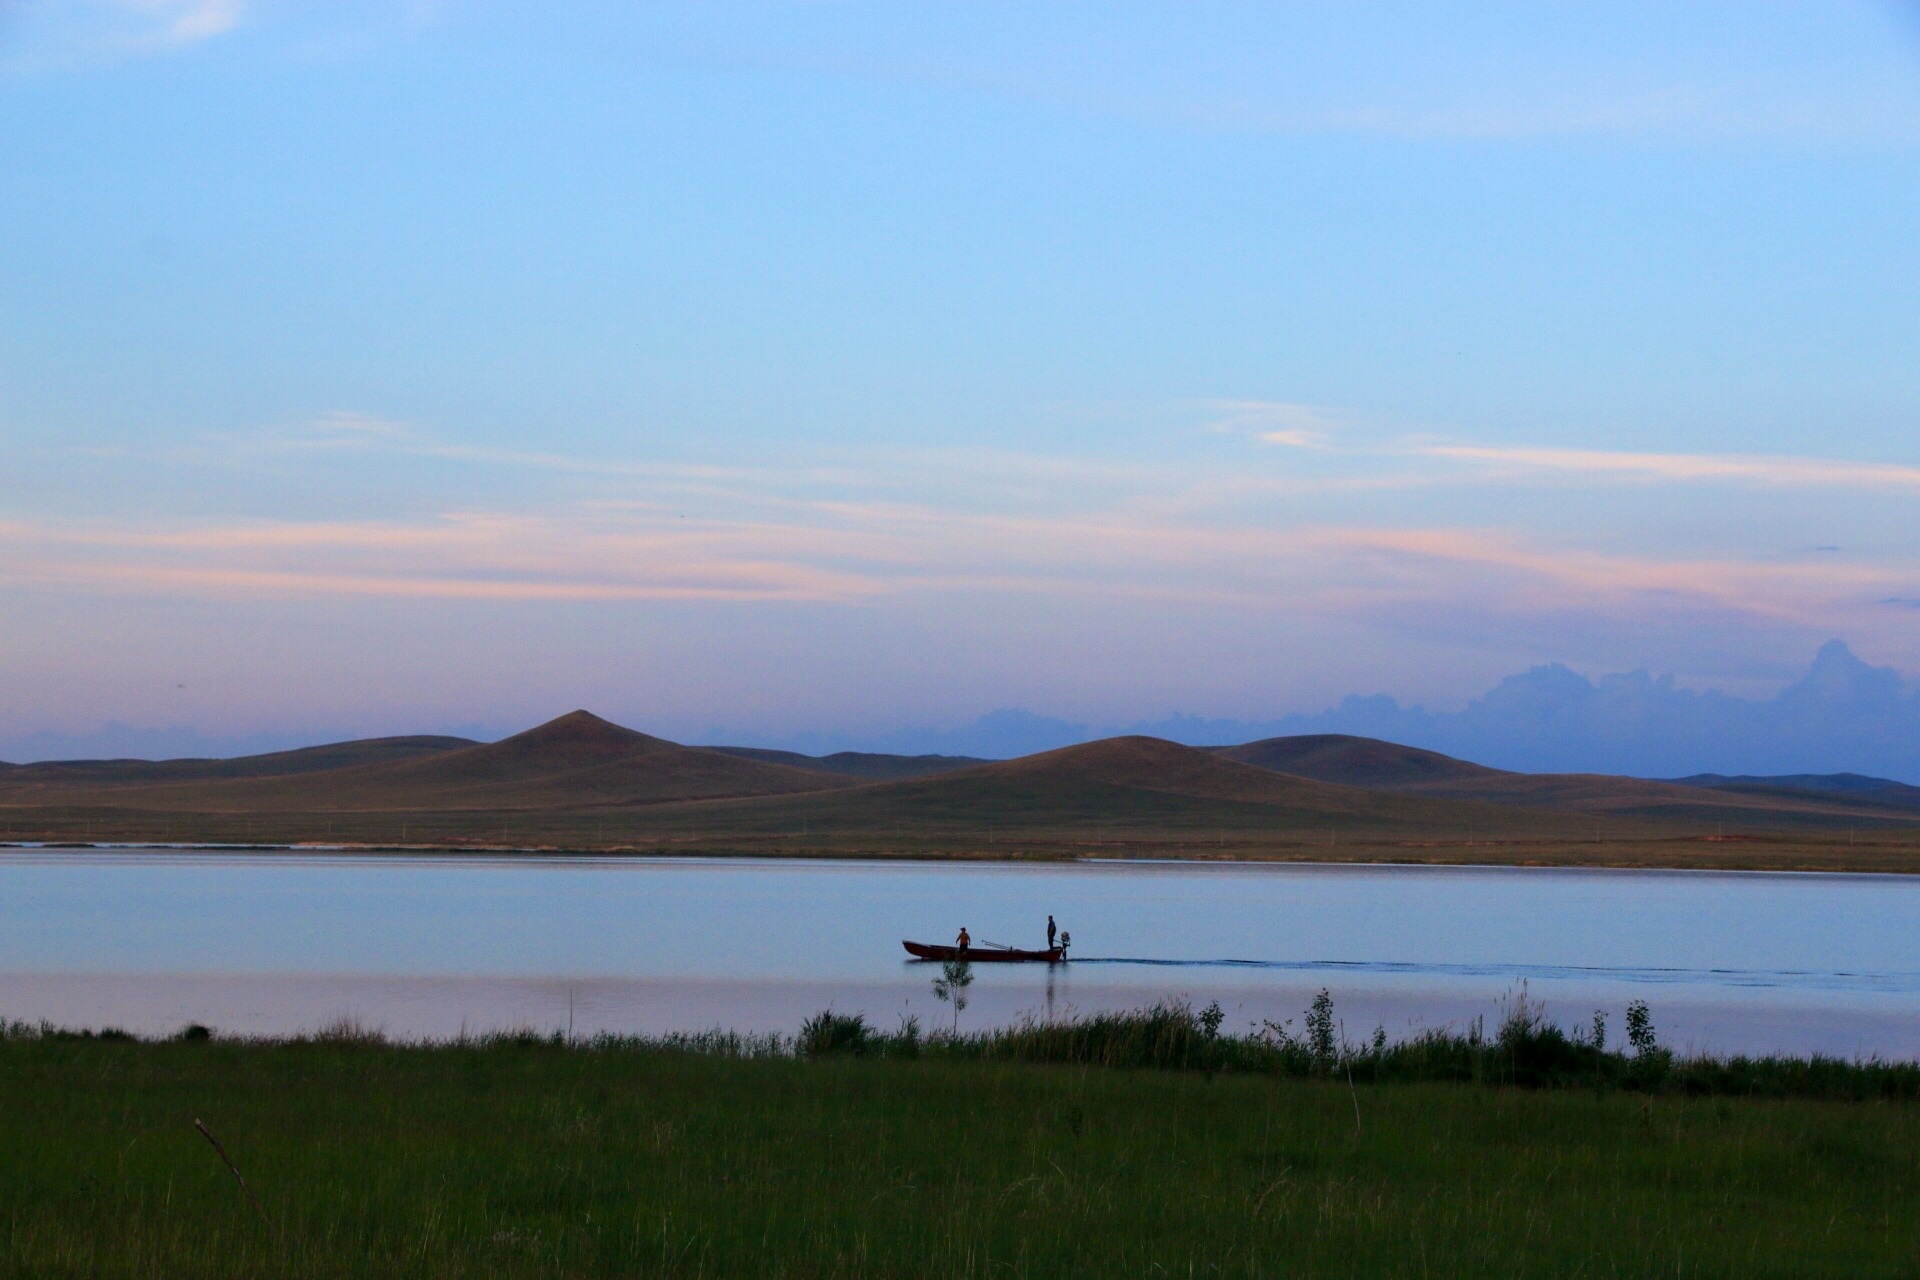
sea, horizon, marsh, wilderness, mountain, prairie, hill, lake, dawn, river, dusk, reflection, bay, reservoir, plain, inner mongolia, grassland, wetland, plateau, habitat, china, loch, ecosystem, estuary, natural environment, geographical feature, atmospheric phenomenon